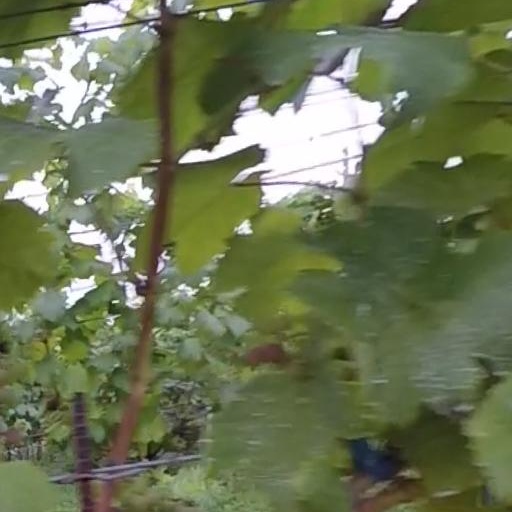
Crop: grape